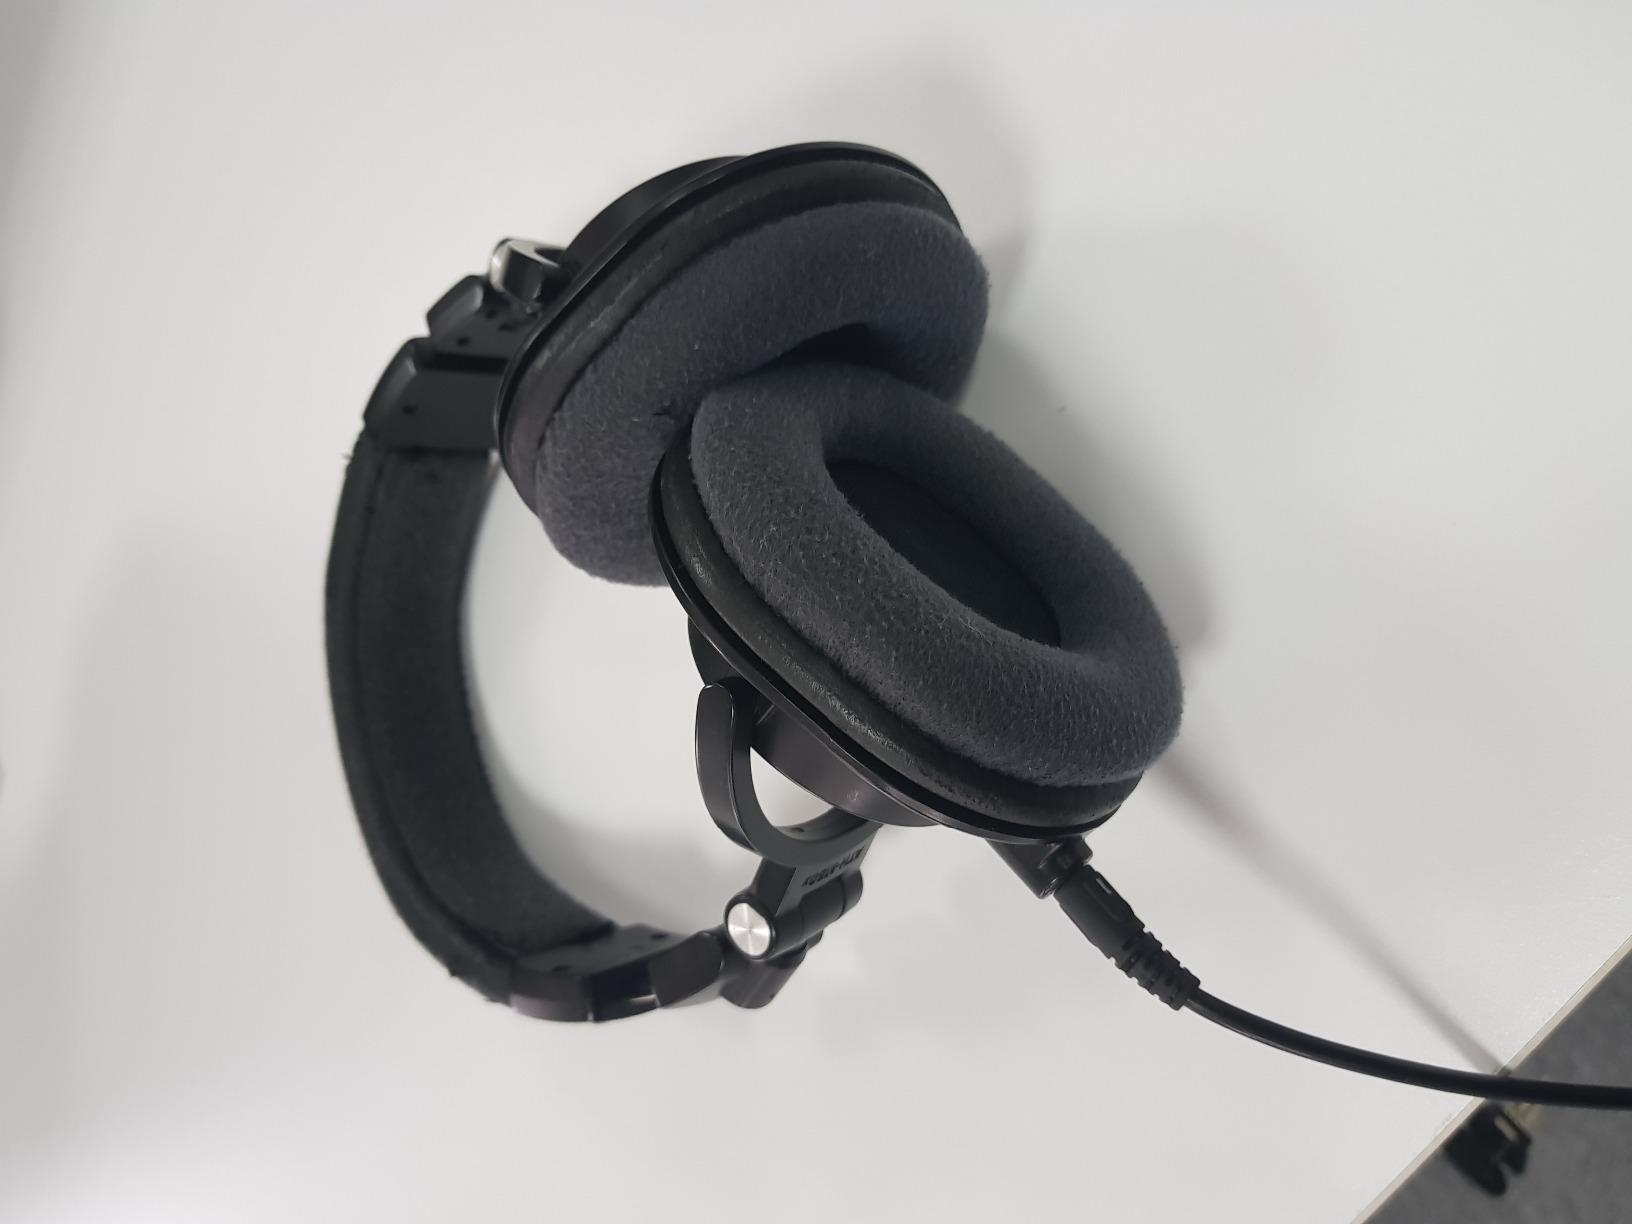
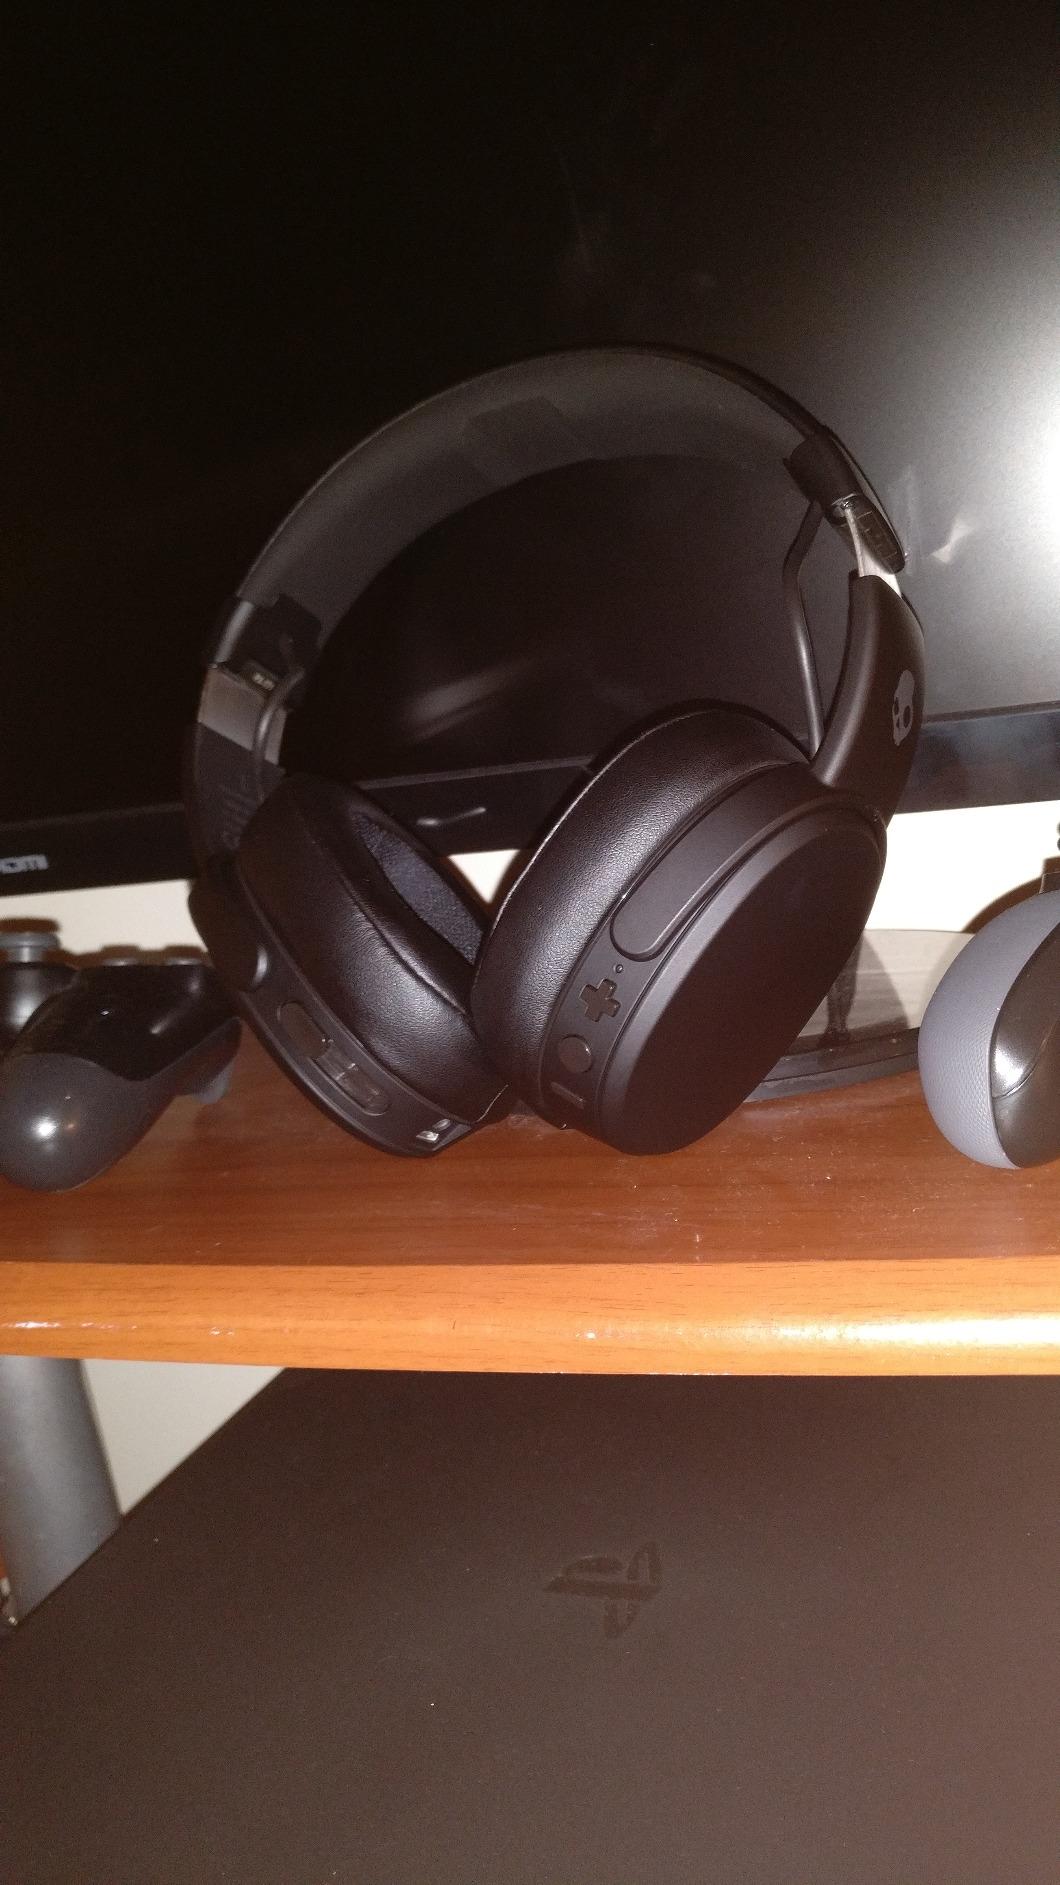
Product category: headphones
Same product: no